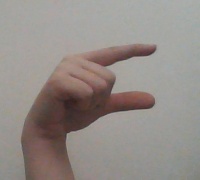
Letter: dal